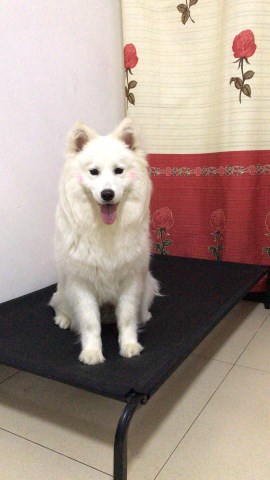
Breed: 2192-n000088-Samoyed